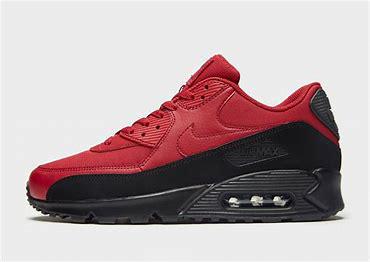
Brand: Nike
Model: Air Max 90 Essential